Danum House

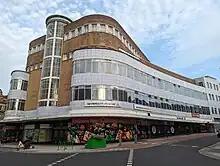
Southwest view of Danum House, in 2023

The Doncaster Co-operative Society operated a department store on St Sepulchre Gate in Doncaster. In the 1930s, it decided to open a replacement shop on the opposite site of the road. It was constructed from 1938 to 1940, to a design by local architect Henry Arthur Johnson. It was originally named the "Co-operative Emporium".